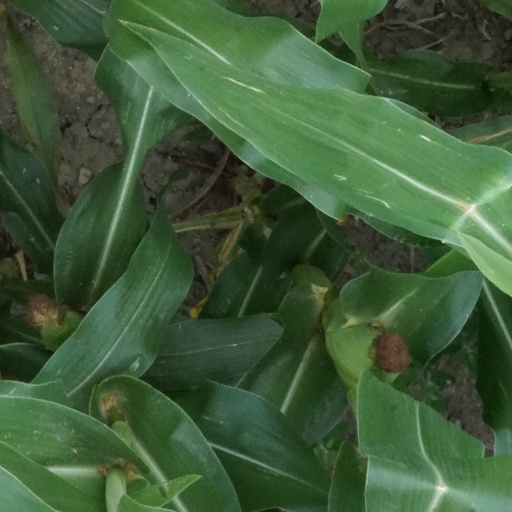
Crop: maize; corn